List of Category 3 Australian region severe tropical cyclones

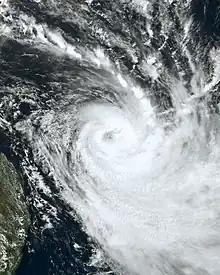
Cyclone Gabrielle

Category 3 is known to be the third-highest classification on the Australian tropical cyclone intensity scale which is used to classify tropical cyclones.